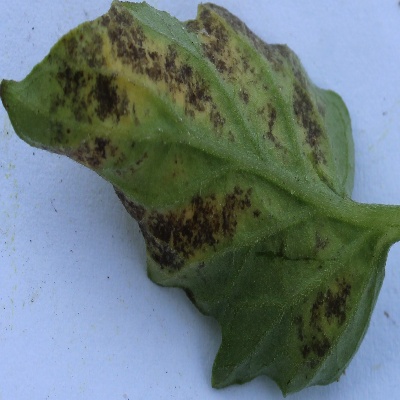
Crop: Tomato
Condition: leaf blight